Airborne observatory

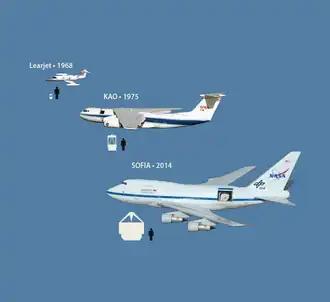
NASA's airborne infrared observatories — the Learjet Observatory, the Kuiper Airborne Observatory and SOFIA — pictured next to illustrations showing how the size of each telescope approximately compares to an adult.

An airborne observatory is an airplane or airship with an astronomical telescope. By carrying the telescope to a sufficiently high altitude, the telescope can avoid cloud cover, pollution, and carry out observations in the infrared spectrum, above water vapor in the atmosphere which absorbs infrared radiation. Some drawbacks to this approach are the instability of the lifting platform, the weight restrictions on the instrument, the need to safely recover the gear afterward, and the cost compared to a comparable ground-based observatory.